Rayleigh flow

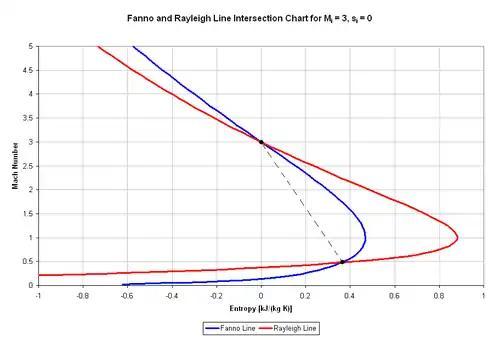
Figure 3 Fanno and Rayleigh Line Intersection Chart.

The Rayleigh flow model has many analytical uses, most notably involving aircraft engines. For instance, the combustion chambers inside turbojet engines usually have a constant area and the fuel mass addition is negligible. These properties make the Rayleigh flow model applicable for heat addition to the flow through combustion, assuming the heat addition does not result in dissociation of the air-fuel mixture. Producing a shock wave inside the combustion chamber of an engine due to thermal choking is very undesirable due to the decrease in mass flow rate and thrust. Therefore, the Rayleigh flow model is critical for an initial design of the duct geometry and combustion temperature for an engine.